.300 Winchester Magnum

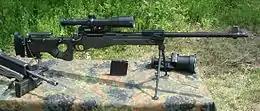
Standard issue Bundeswehr G22

The .300 Winchester Magnum was designed with a neck which is shorter than the diameter of its bullet. If Winchester had released the cartridge prior to 1960, the cartridge would have been similar to the .30-338 Winchester wildcat cartridge. However, by the time Winchester got around to designing their own .300, the .308 Norma Magnum and the .30-338 were already on the scene. To help differentiate it from the other .300 magnums, and to allow for the chambers of the standard length .300 magnums to be rebored to the .300 Winchester Magnum chamber dimensions, Winchester moved the shoulder forward and lengthened the cartridge slightly. This created the much criticized short neck of the .300 Winchester Magnum.